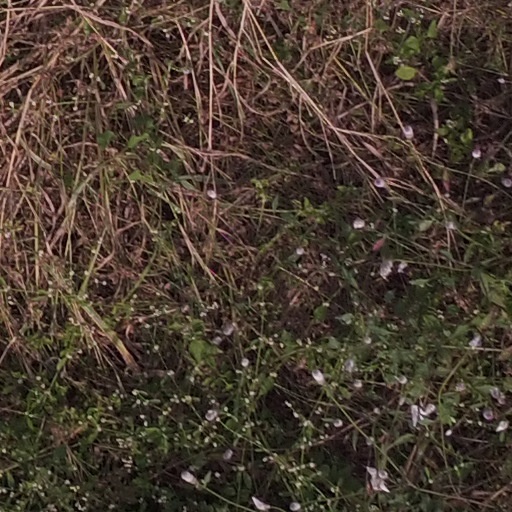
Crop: maize; corn